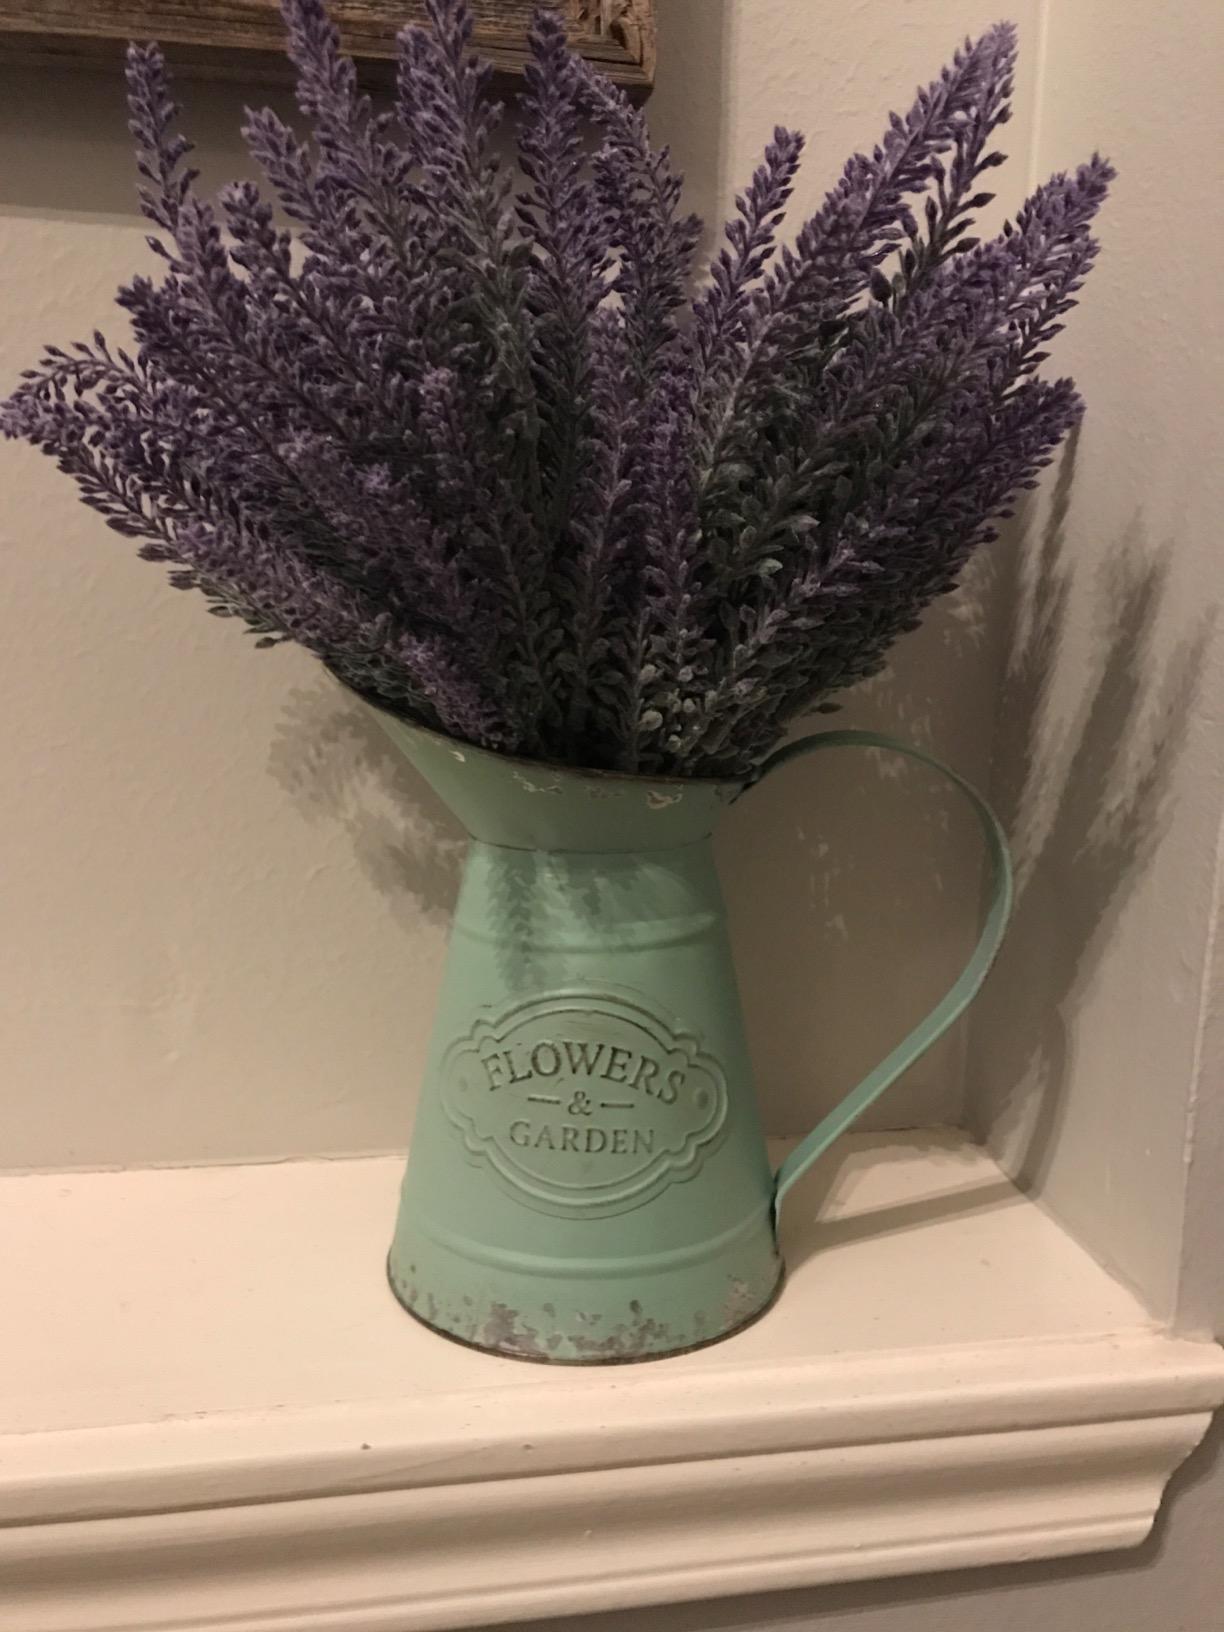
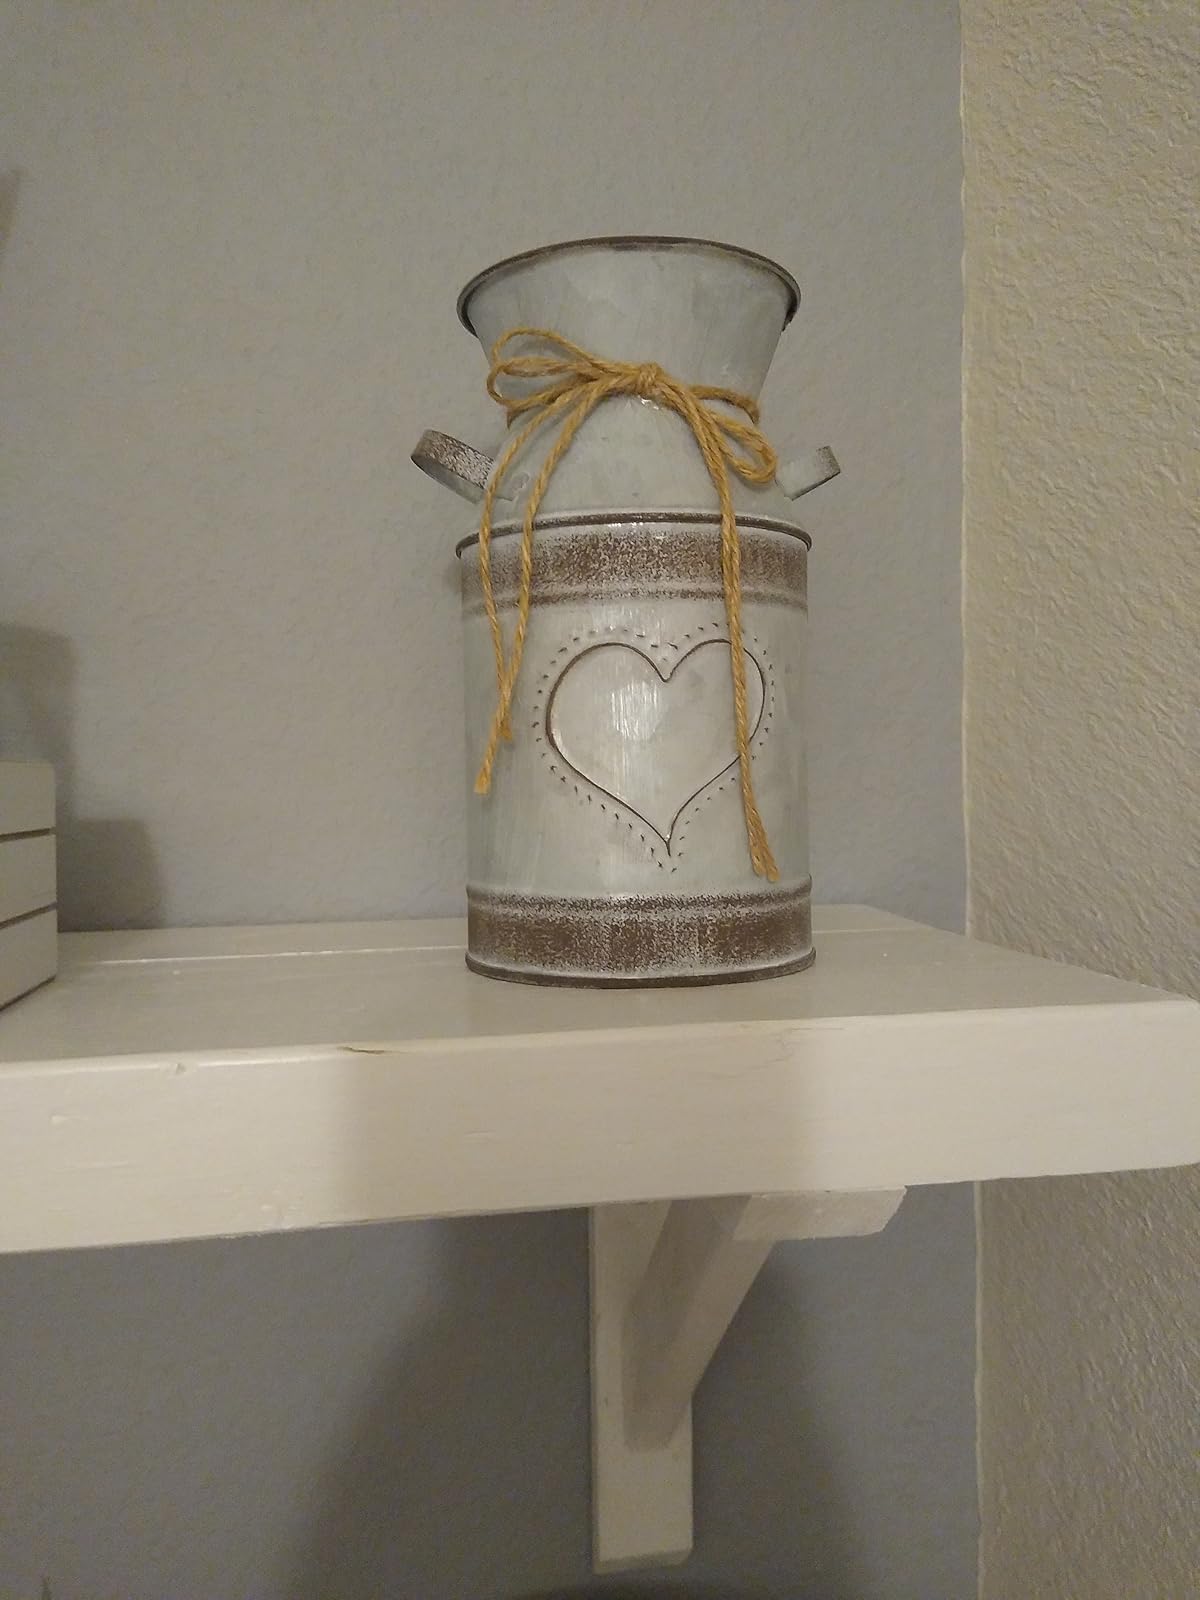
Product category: vase
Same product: no